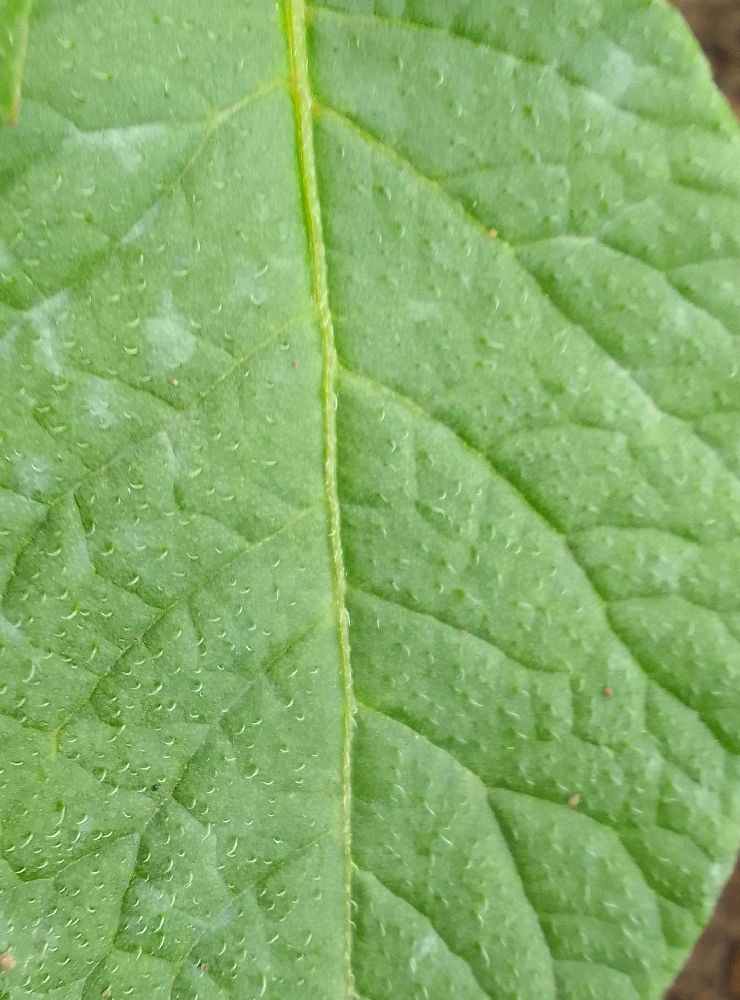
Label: Healthy